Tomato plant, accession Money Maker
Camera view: bottom (45 deg); turntable rotation: 180 degrees
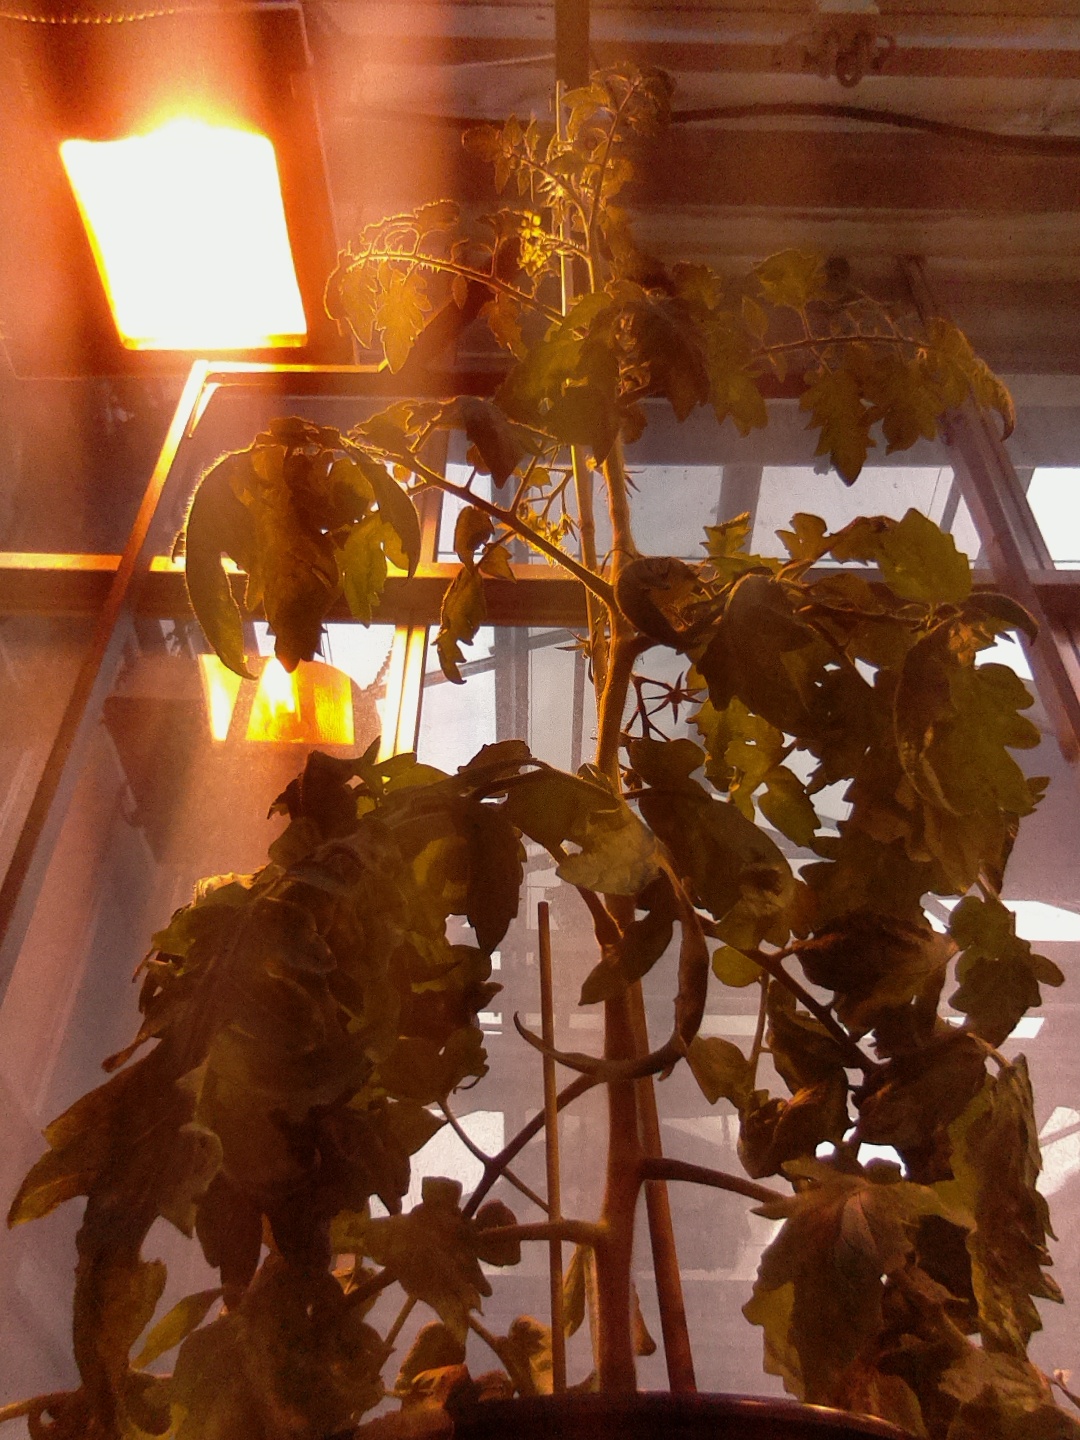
BBCH growth stage 70: Fruits at the main stem or branches visibles